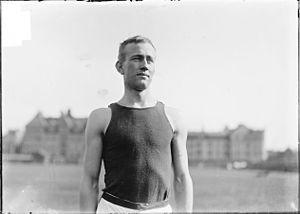
Herman Charles Groman est un athlète américain spécialiste du 400 mètres. Son club était le Yale Bulldogs puis la Chicago Athletic Association.